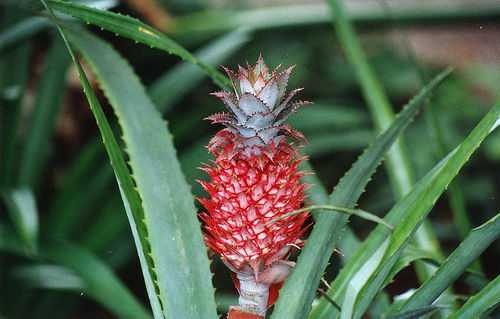
Label: Pineapple